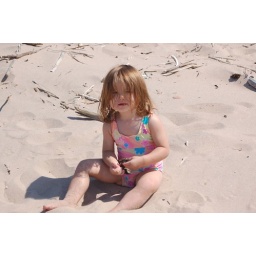
The cutey Nevaeh playing in the sand on lake Superior.